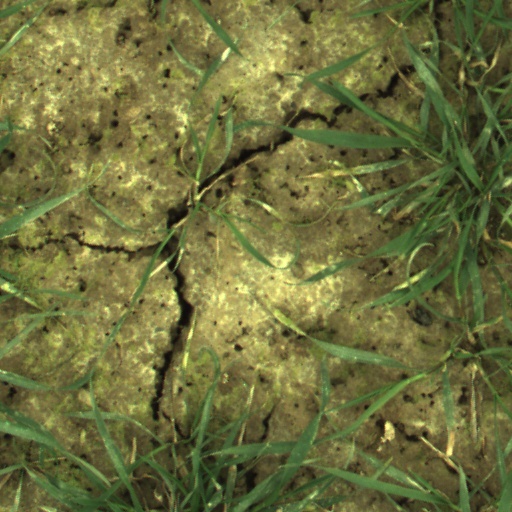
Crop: wheat